De materia medica

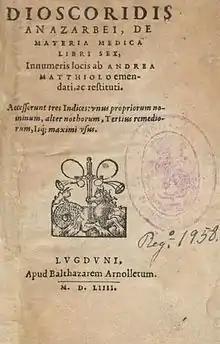
Cover of an early printed version, Lyon, 1554

(Latin name for the Greek work , , both meaning "On Medical Material") is a pharmacopoeia of medicinal plants and the medicines that can be obtained from them. The five-volume work was written between 50 and 70 CE by Pedanius Dioscorides, a Greek physician in the Roman army. It was widely read for more than 1,500 years until supplanted by revised herbals in the Renaissance, making it one of the longest-lasting of all natural history and pharmacology books.